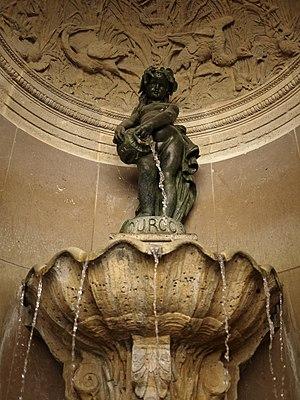
Fontaine de Joyeuse, 4e arrondissement de Paris, France.
La fontaine de Joyeuse, parfois appelée fontaine Saint-Louis, est une fontaine parisienne située au 41 rue de Turenne, dans le 3ᵉ arrondissement de Paris.
Isidore-Romain Boitel, né à Paris le 21 mars 1812 et mort dans la même ville le 10 août 1861, est un sculpteur français.